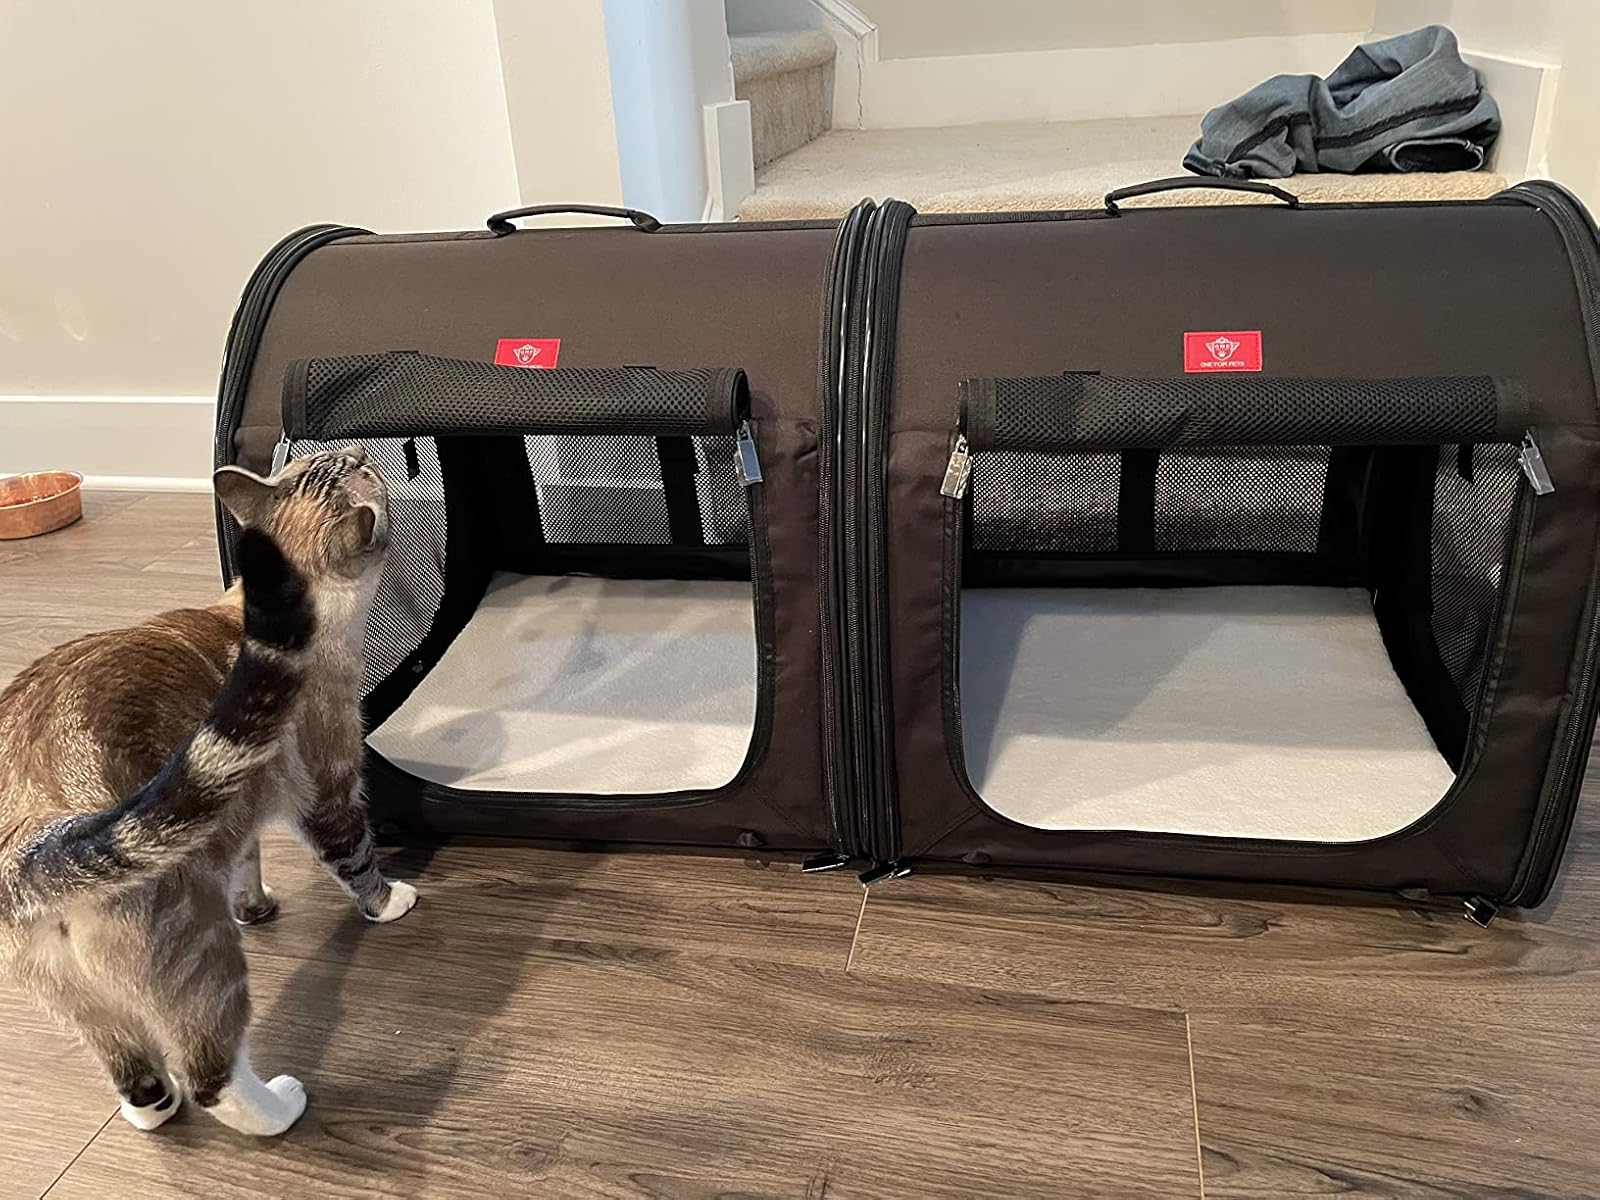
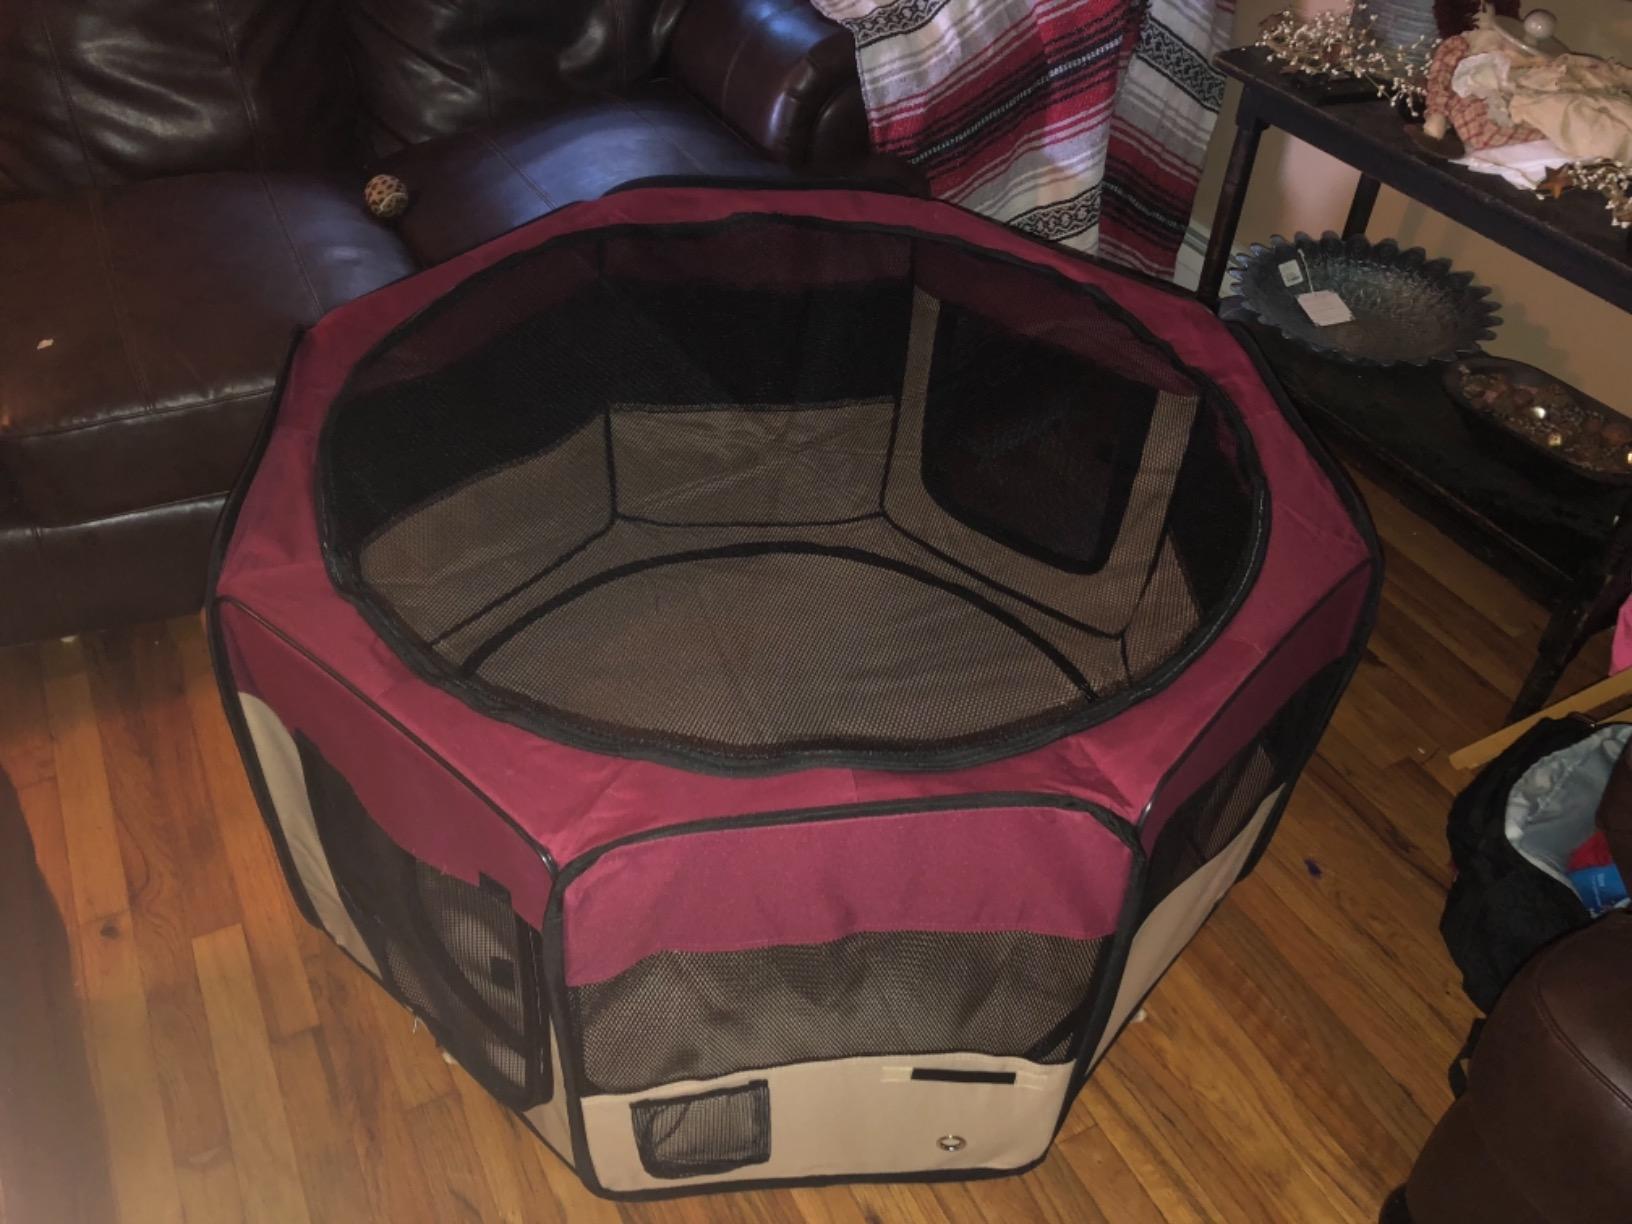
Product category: items_kennel
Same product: no